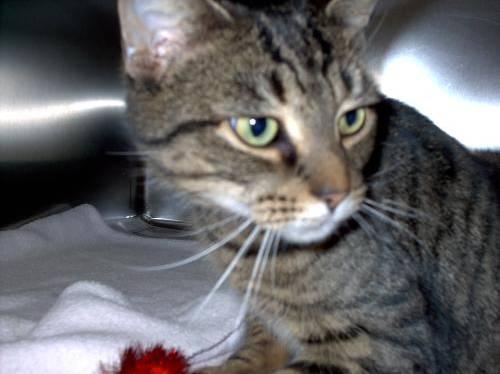
cat